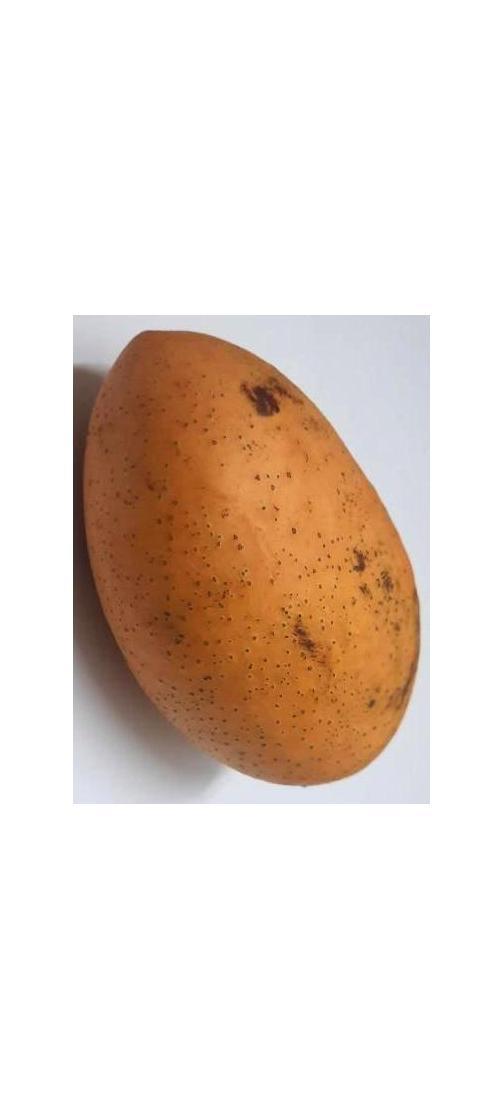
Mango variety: Ashshina Classic